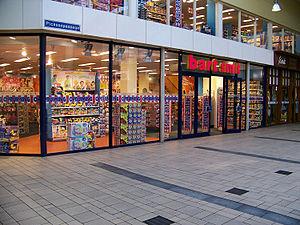
Blokker Holding B.V. est une société faîtière néerlandaise qui possède plusieurs chaînes de magasins de détail.